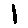
Label: 1